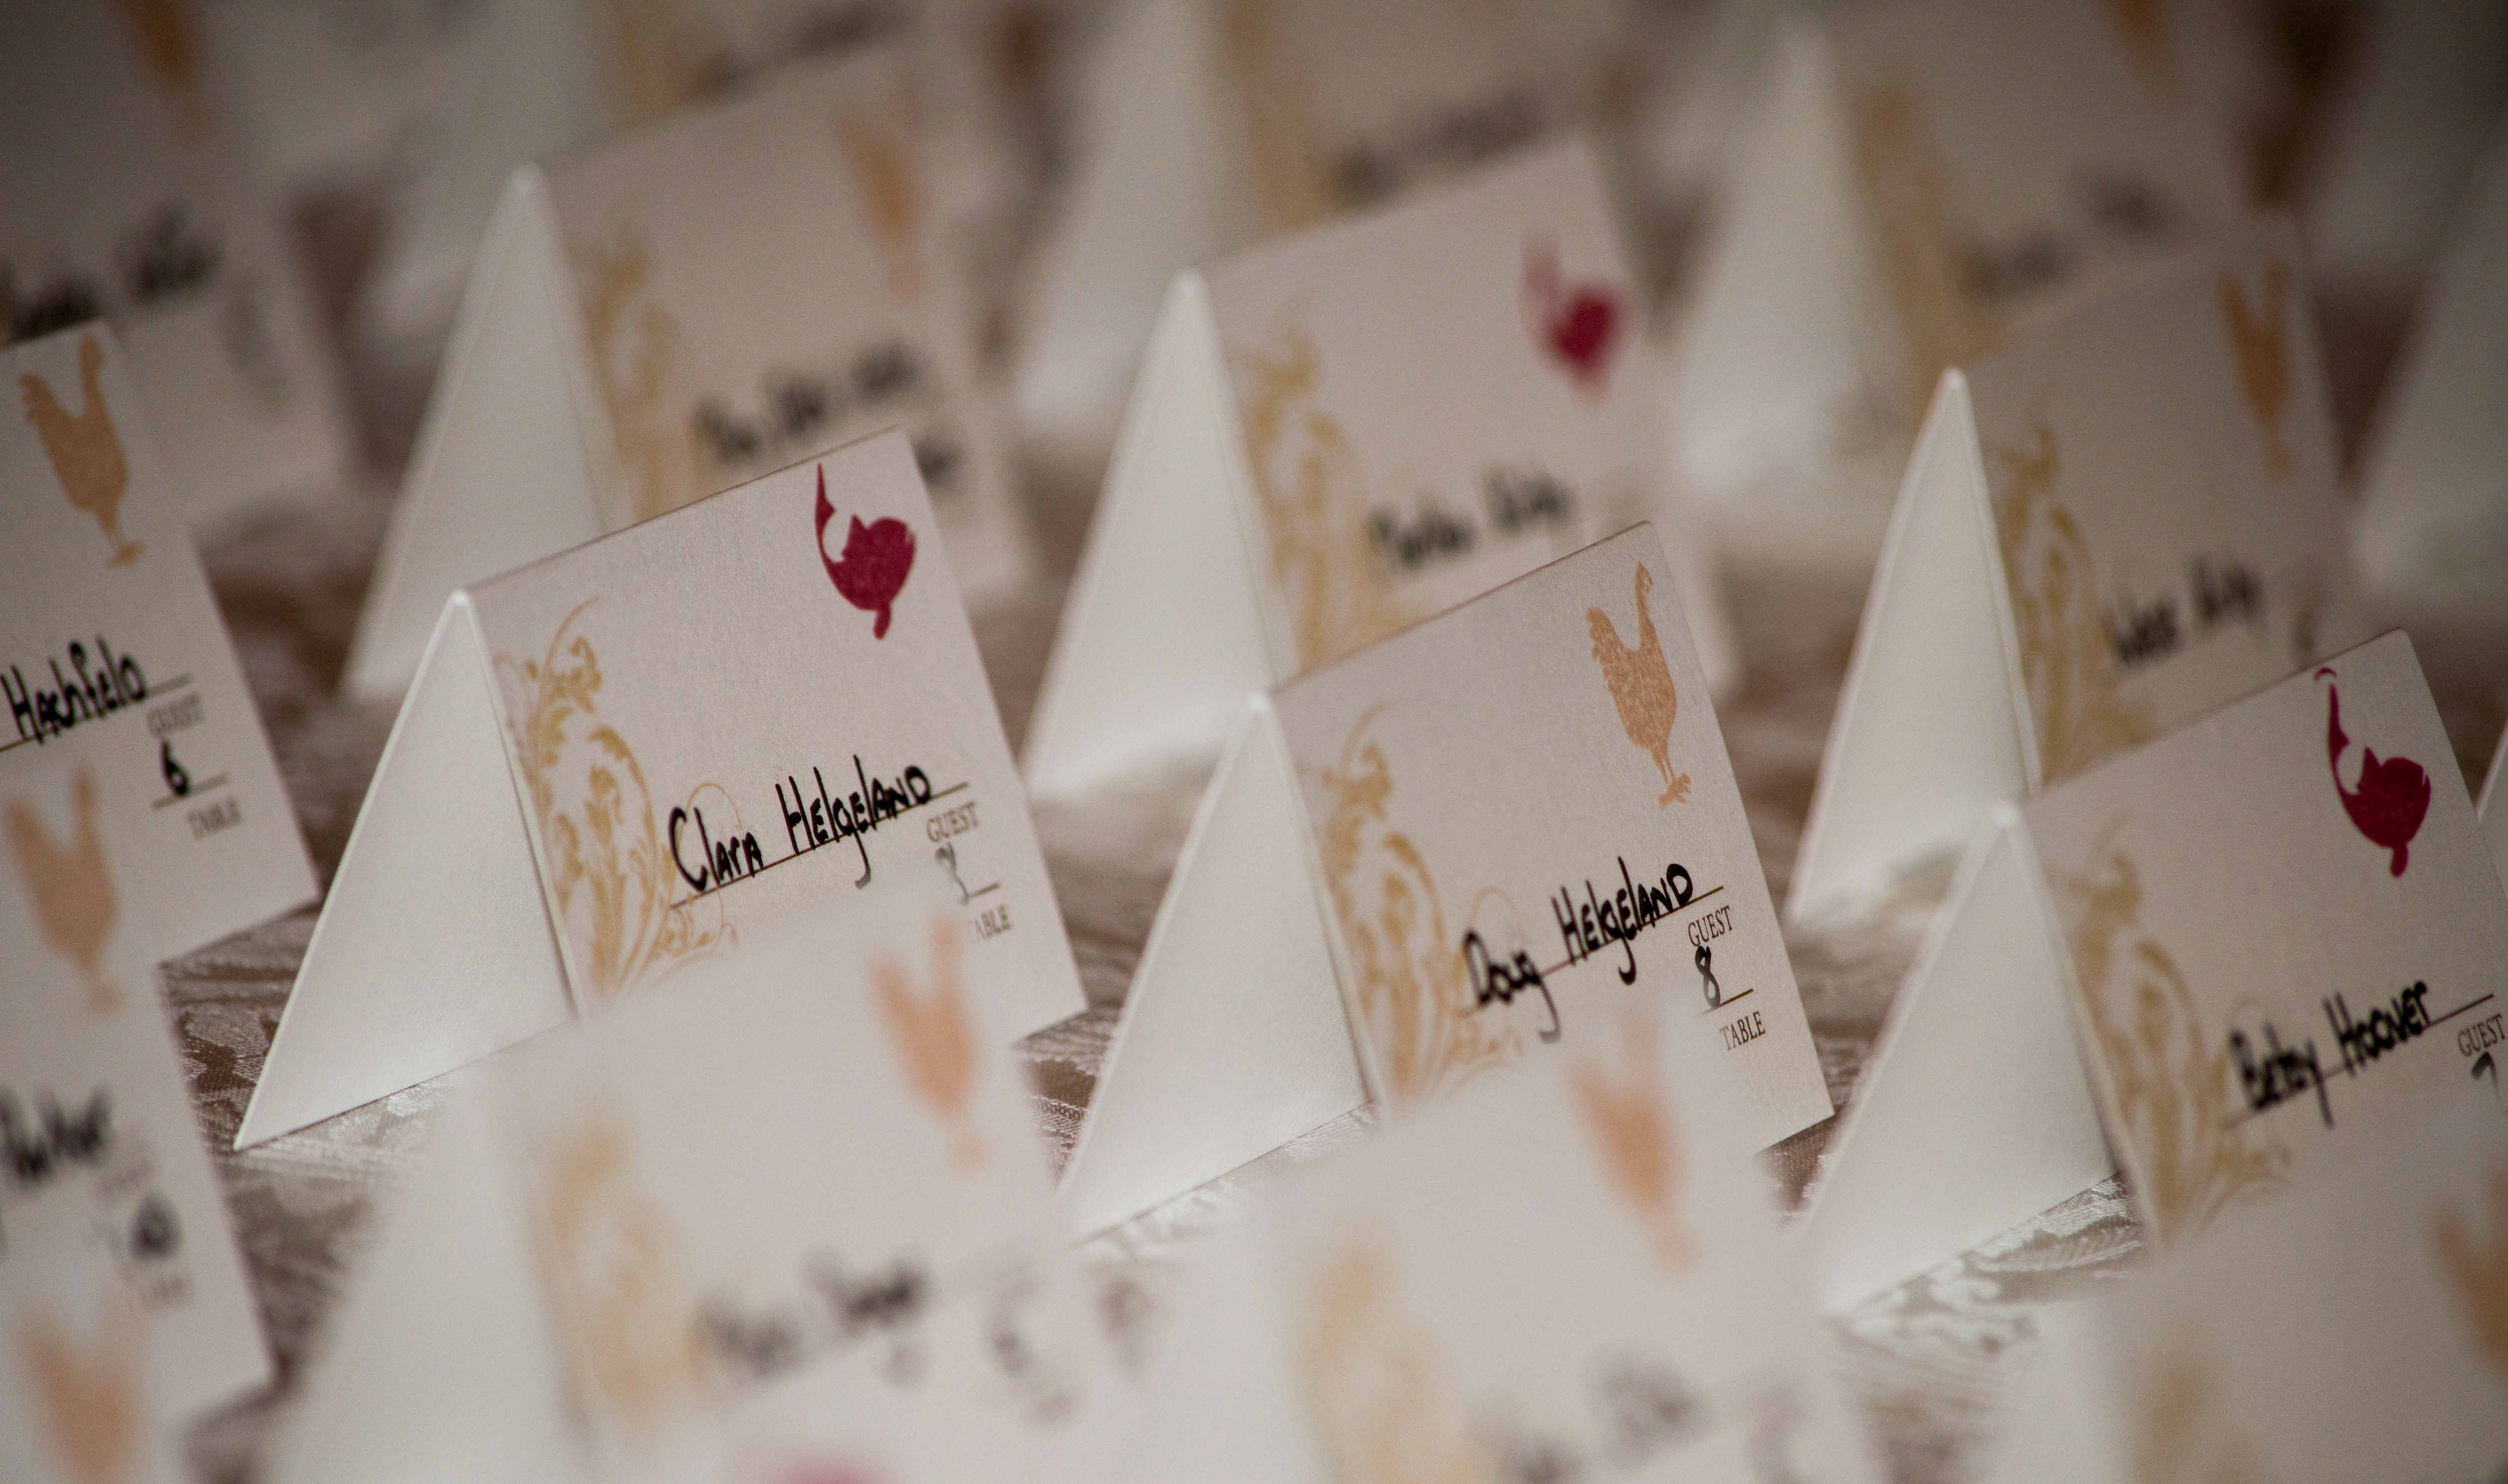
white, flower, pattern, art, design, calligraphy, shape